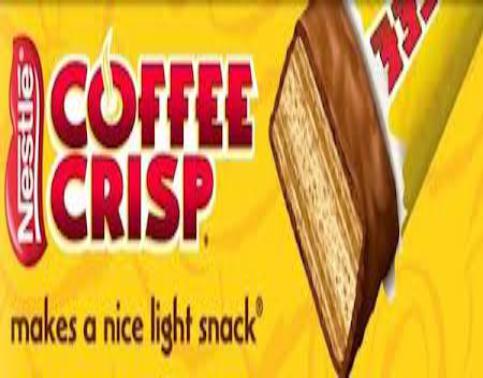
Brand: Coffee Crisp
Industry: Food